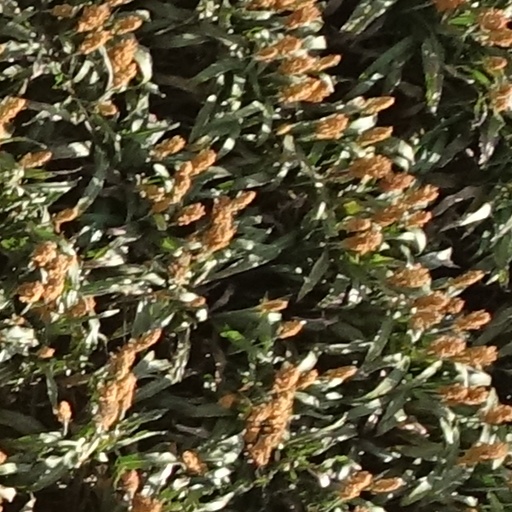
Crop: sorghum